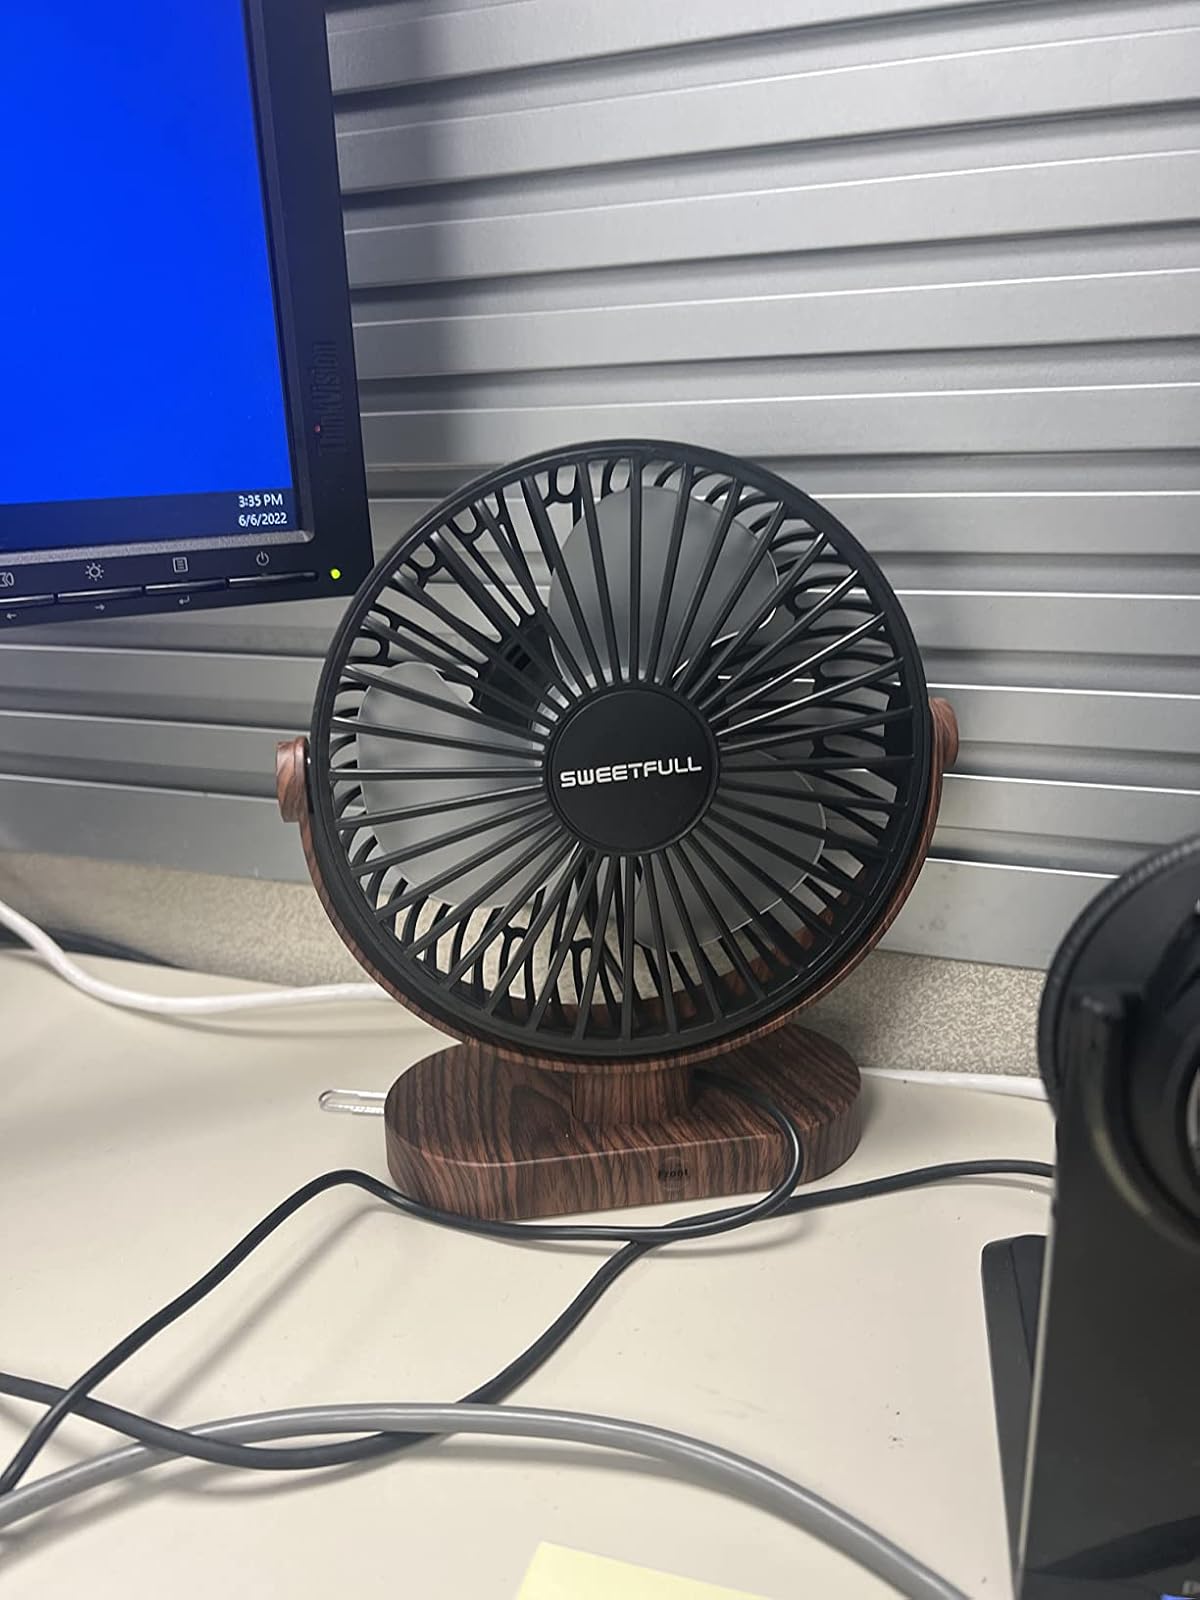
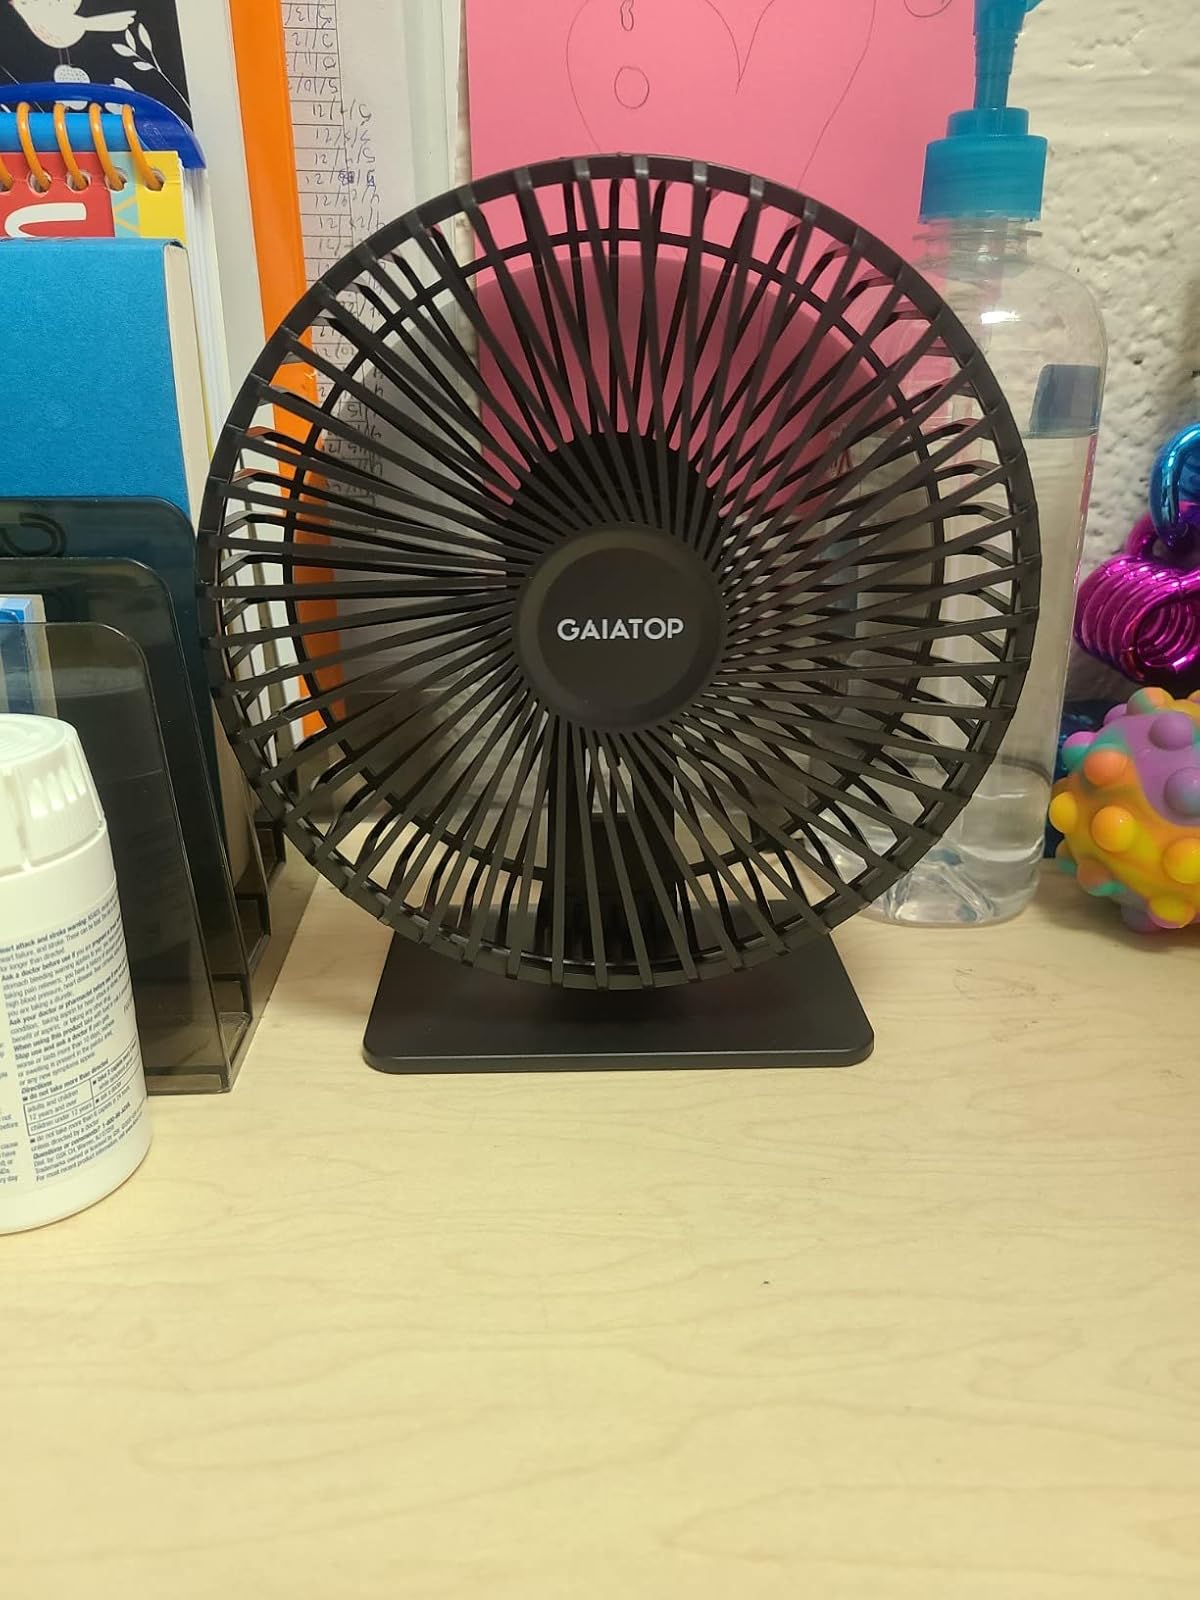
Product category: fan
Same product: no